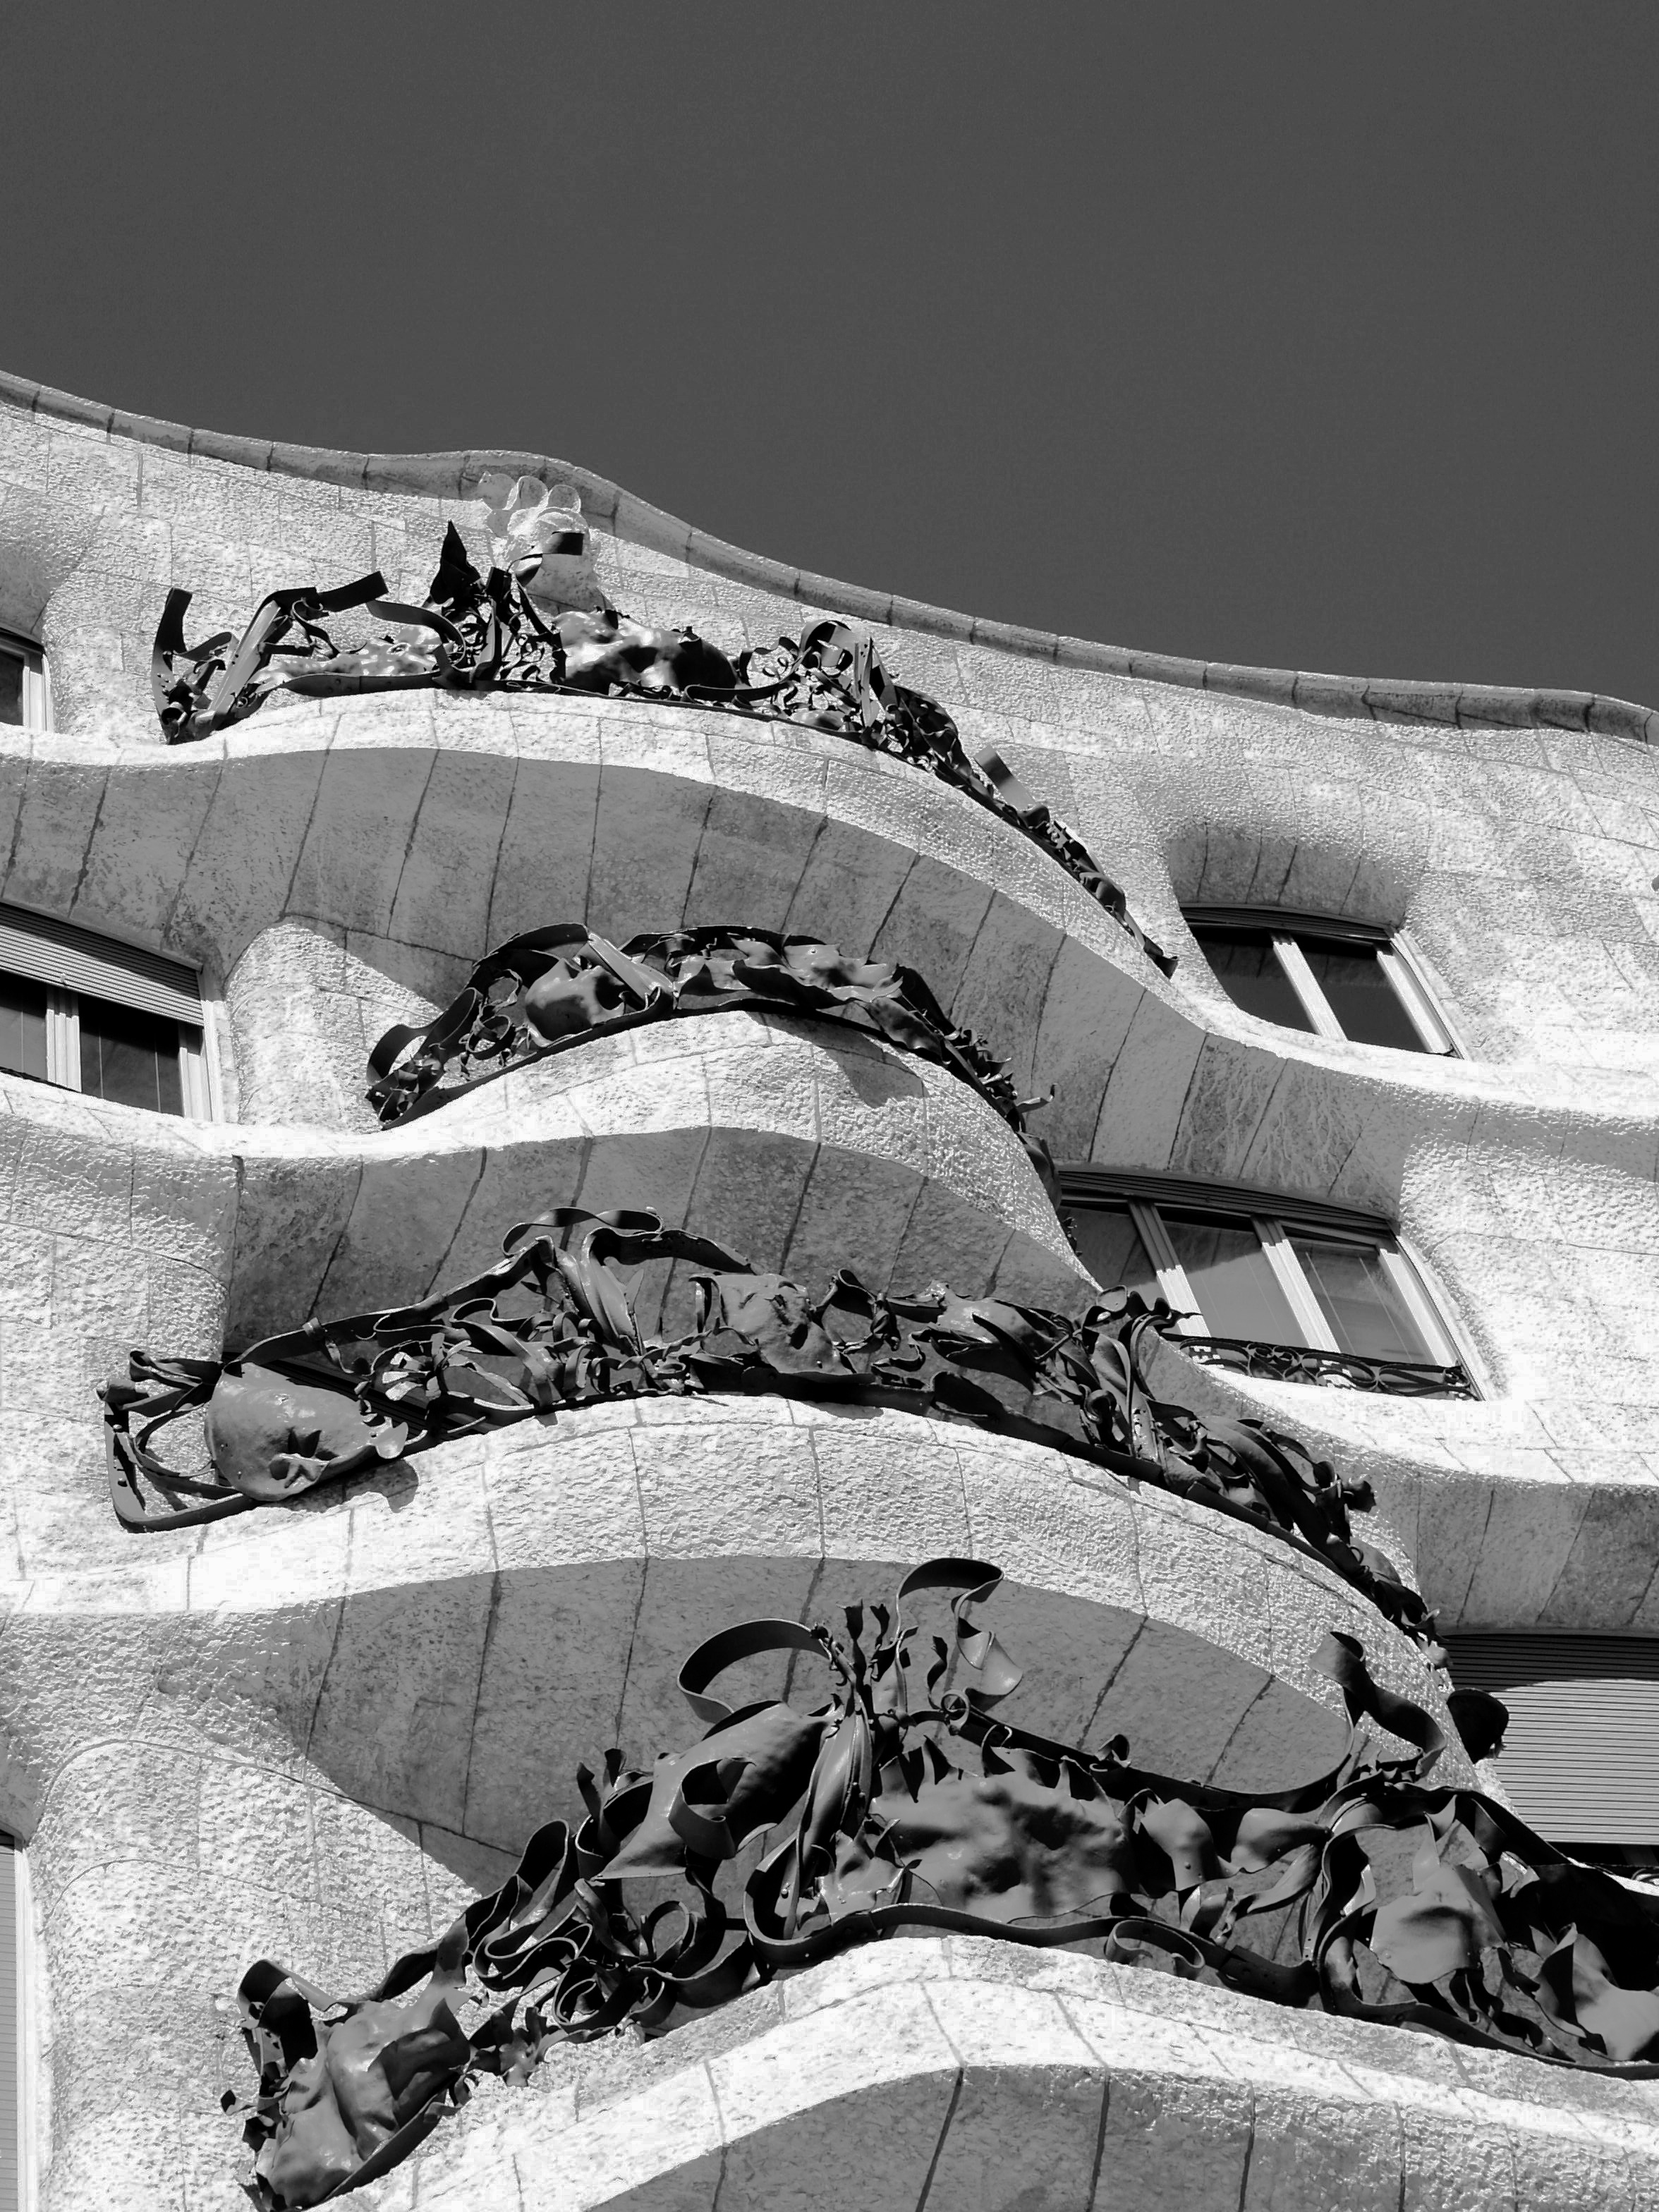
wing, black and white, architecture, structure, house, building, city, urban, monument, travel, airplane, aircraft, balcony, europe, mediterranean, vehicle, artistic, exterior, residential, monochrome, tourism, barcelona, modern, close up, places, spain, sketch, illustration, design, windows, catalonia, gaudi, front, european, famous, unesco, architectural, touristic, destinations, modernism, catalan, locations, monochrome photography